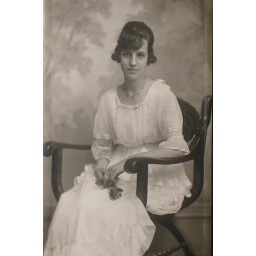
woman in chair with rose